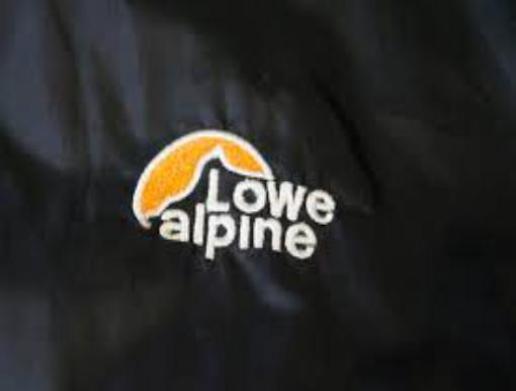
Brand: lowe alpine
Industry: Sports